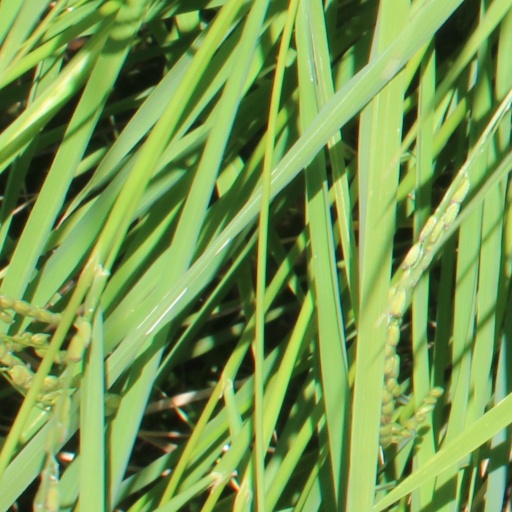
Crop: rice